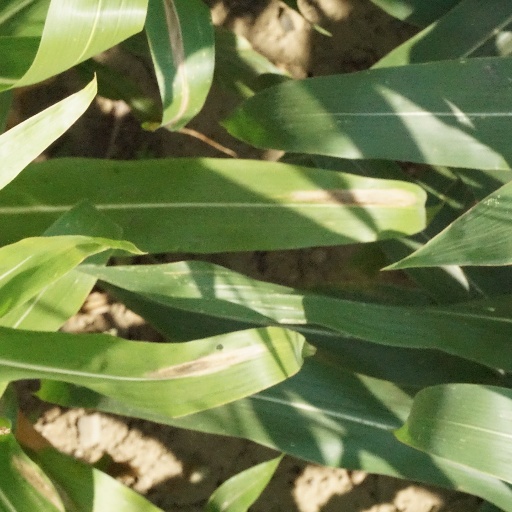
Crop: maize; corn